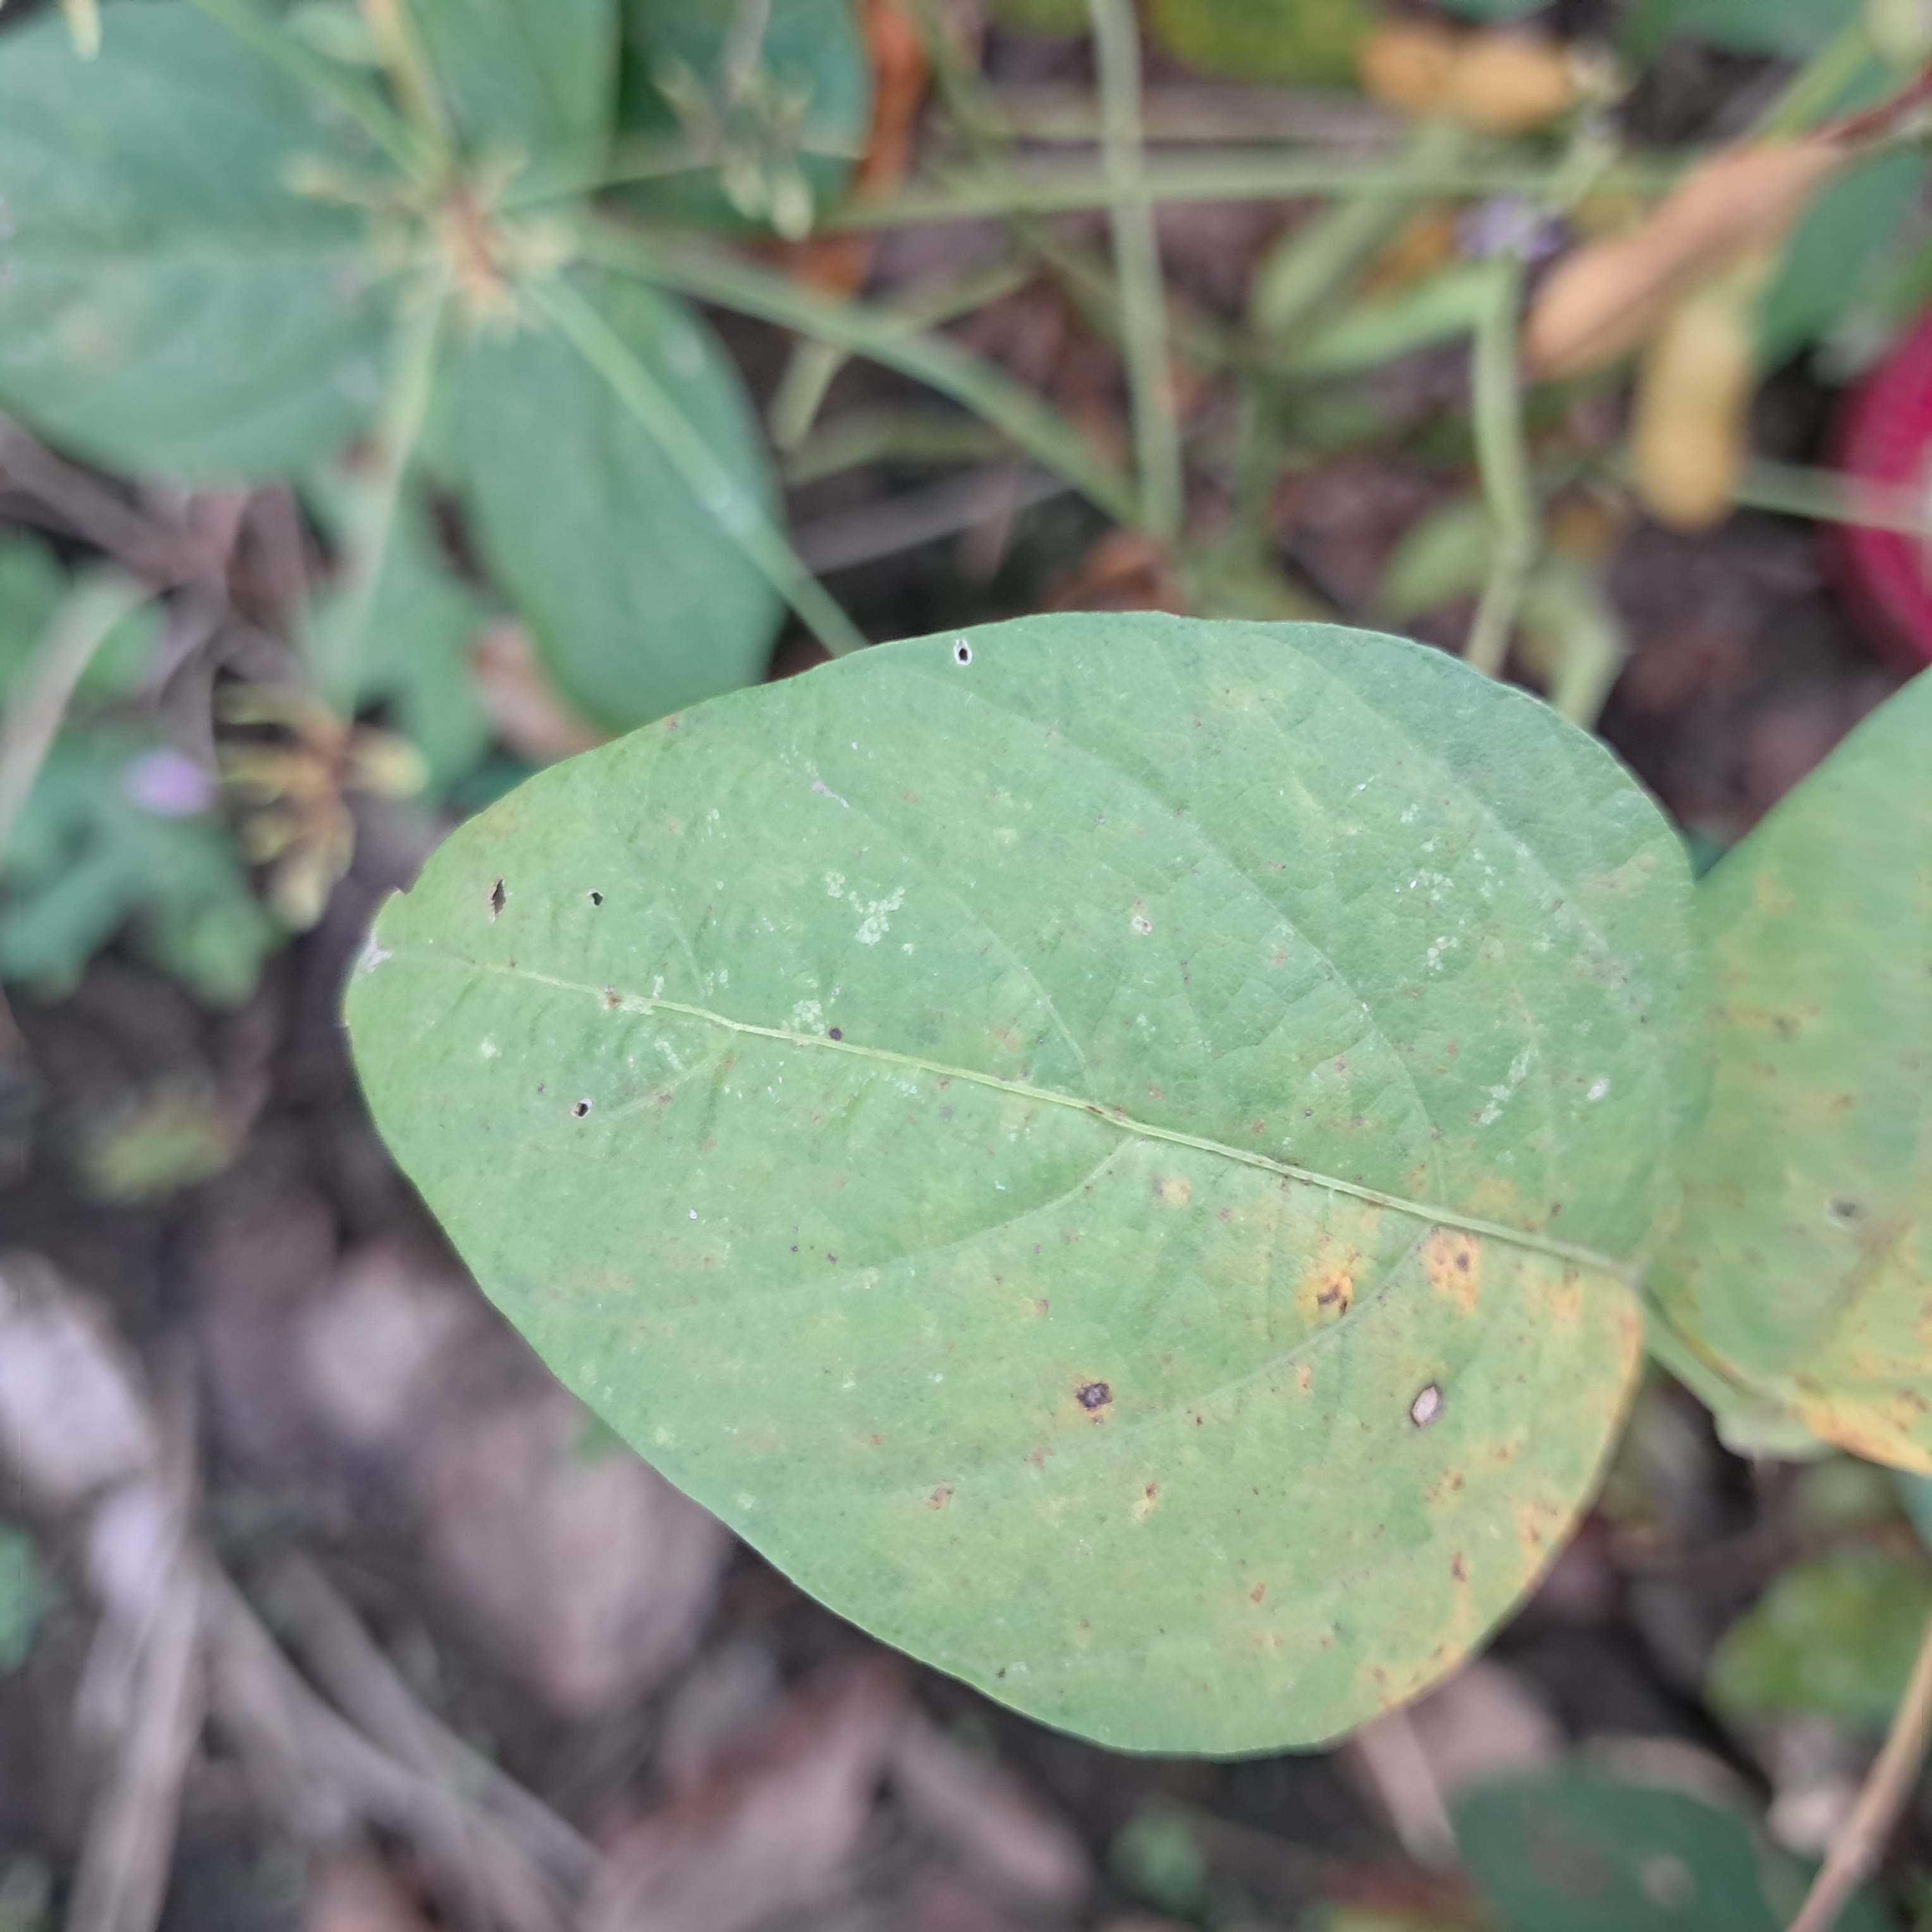
Label: Spectoria_Brown_Spot